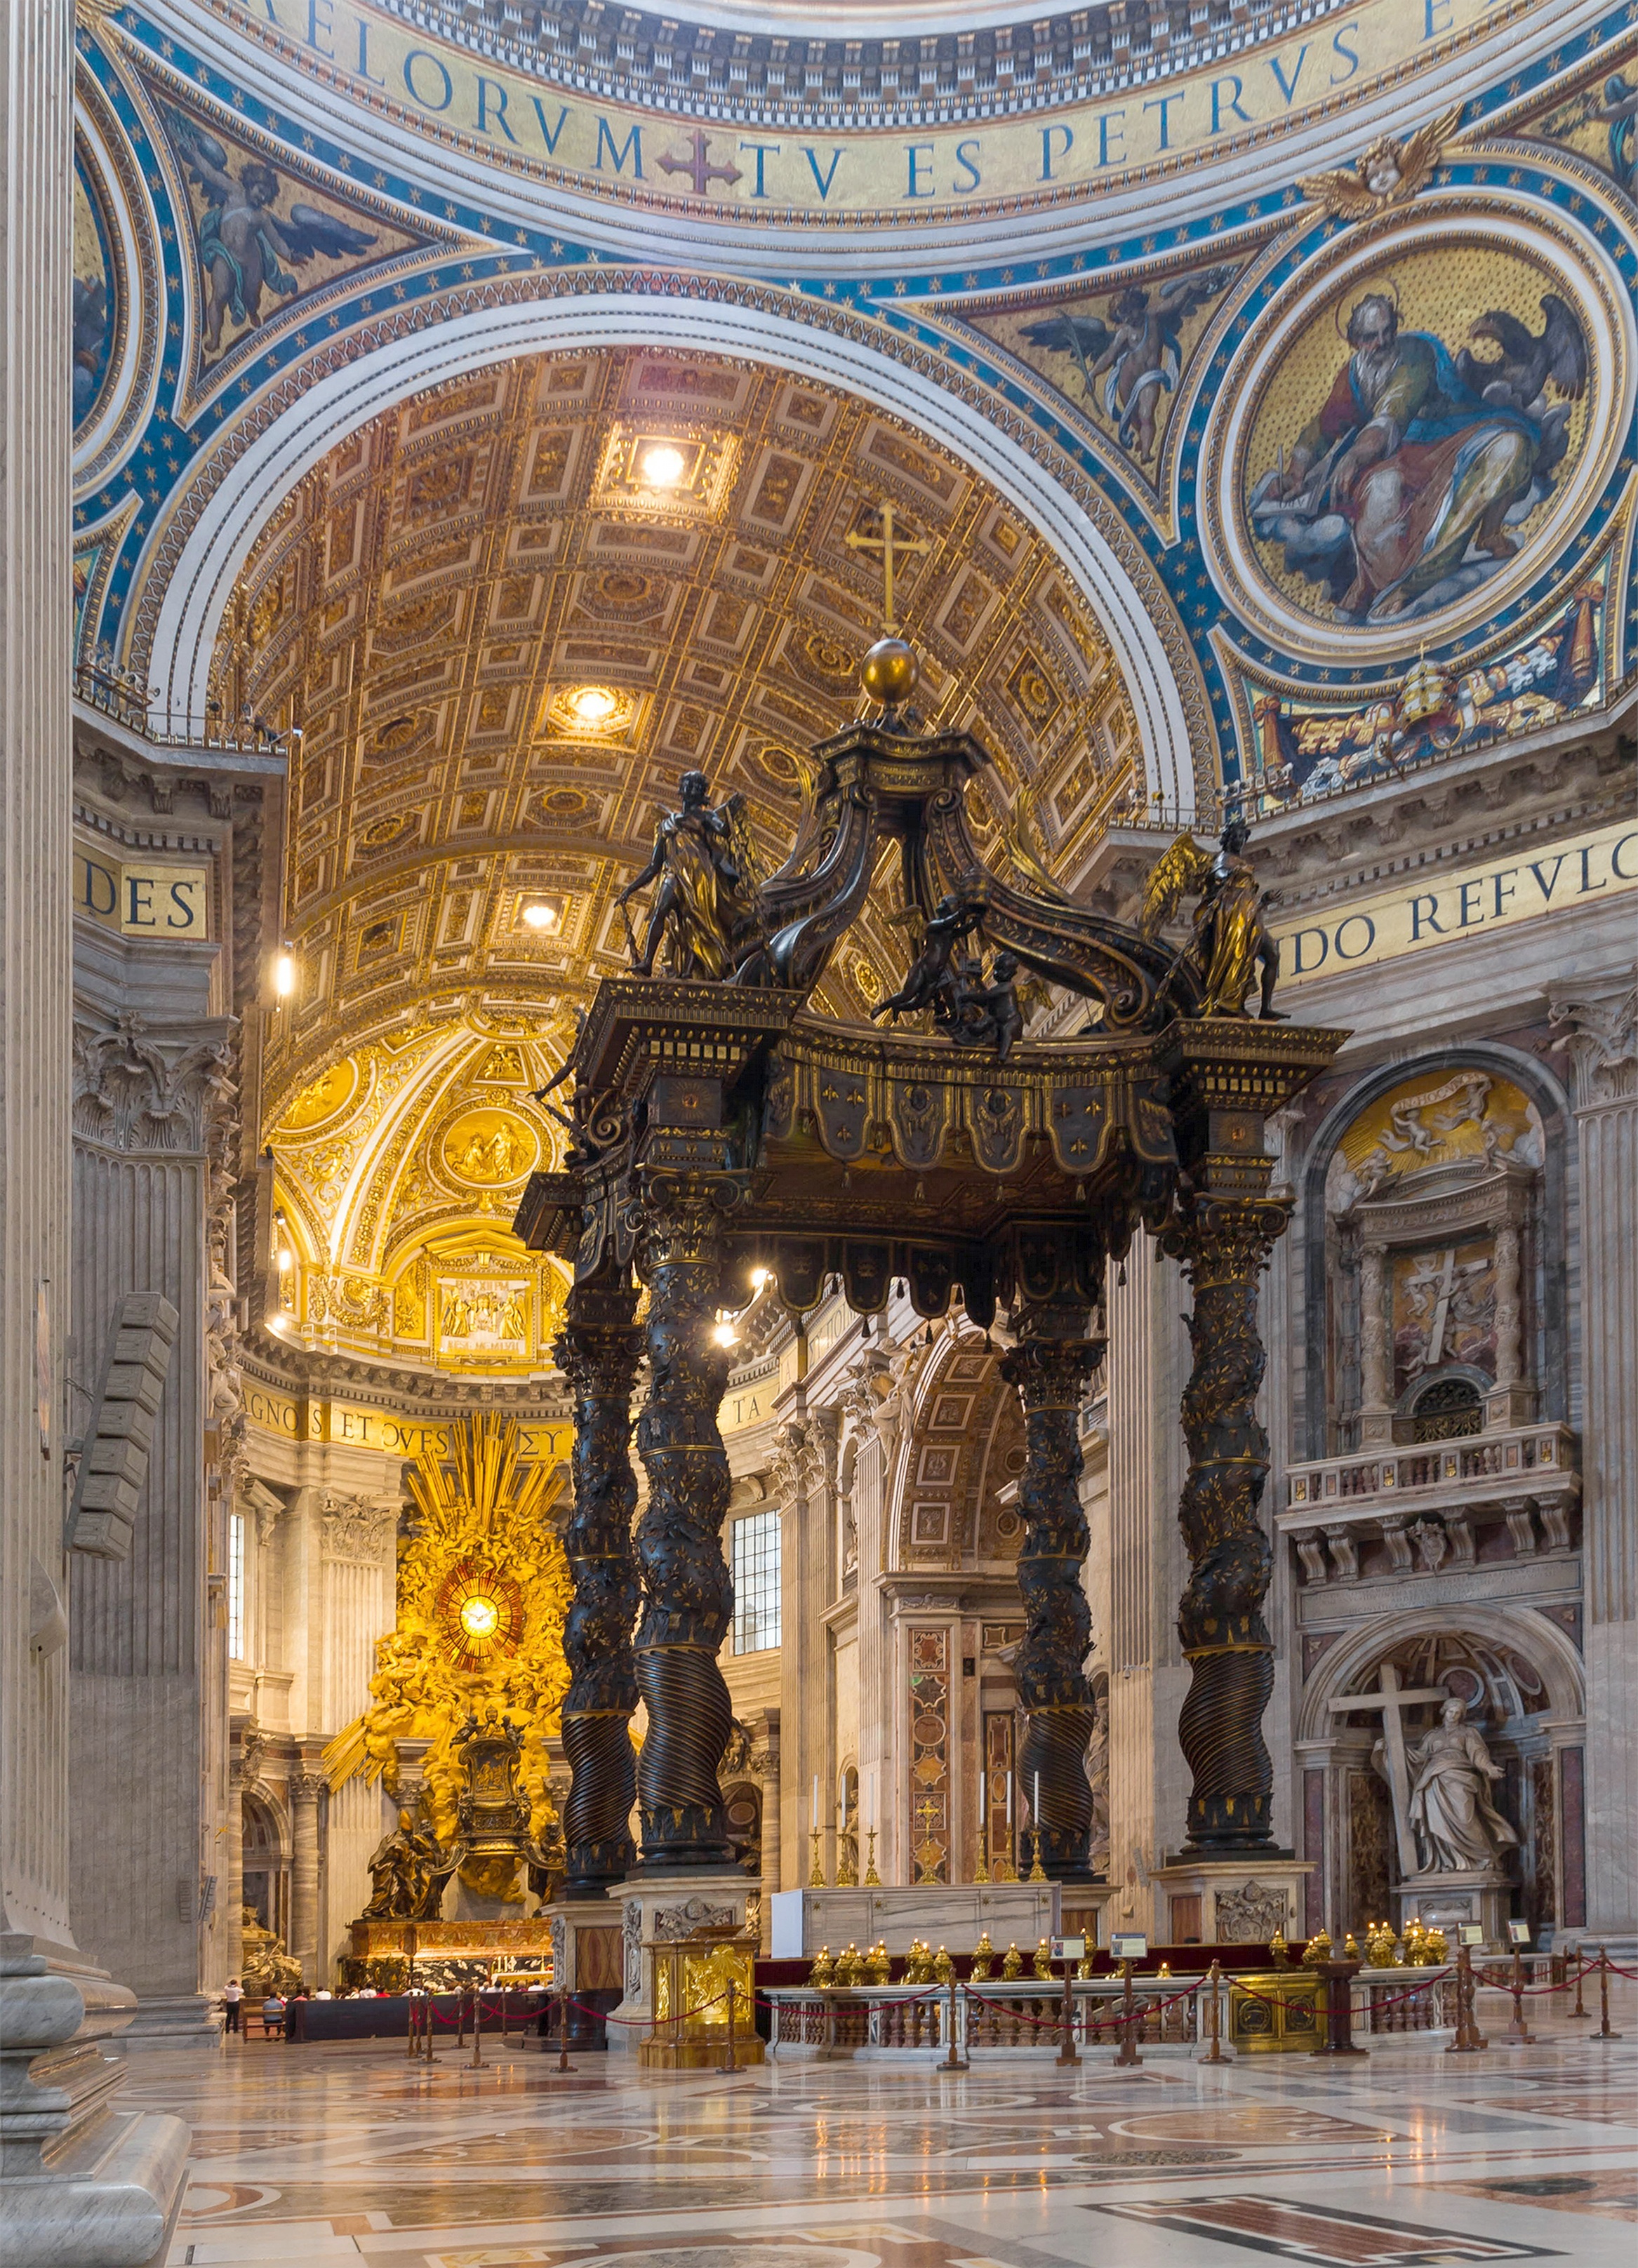
interior, building, palace, arch, landmark, italy, facade, church, cathedral, place of worship, baptistery, vatican, rome, famous, basilica, ancient rome, st peter, ancient history, byzantine architecture, baldachin, bernini altar